Manly, New South Wales

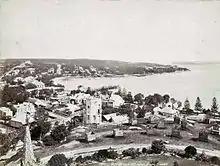
The harbour side of Manly in the 1885-1895

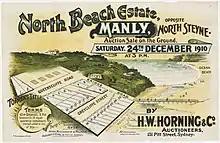
North Beach Estate, Manly, 1910, H. W. Horning, subdivision plan

By 1873, Smith had sold the lease to the wharf and his share of the steamers to the operators of the ferries and eventually ownership passed to the once famous Port Jackson & Manly Steamship Company. It was the Port Jackson & Manly Steamship Company which coined the expression about Manly being "Seven miles from Sydney and a thousand miles from care" to promote its ferry service. The Port Jackson & Manly Steamship Company played an important part in Manly's development. It built several attractions including a large ocean pool and bathing pavilion, the Manly Fun Pier. In 1972 the company was sold to Brambles and in 1974 to the Government of New South Wales and it is now part of Sydney Ferries.